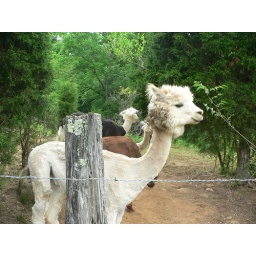
these are in a field near my mom's house